Francesc Macià station

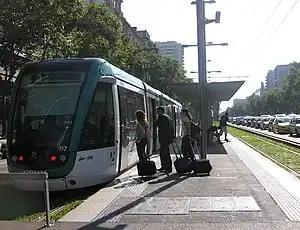
Francesc Macià station

Francesc Macià is a Trambaix station and a projected metro station located in the Plaça de Francesc Macià, Barcelona, crossed by the Avinguda Diagonal, in the Sarrià-Sant Gervasi district. This stop is the terminal for the three Trambaix routes (T1, T2 and T3).